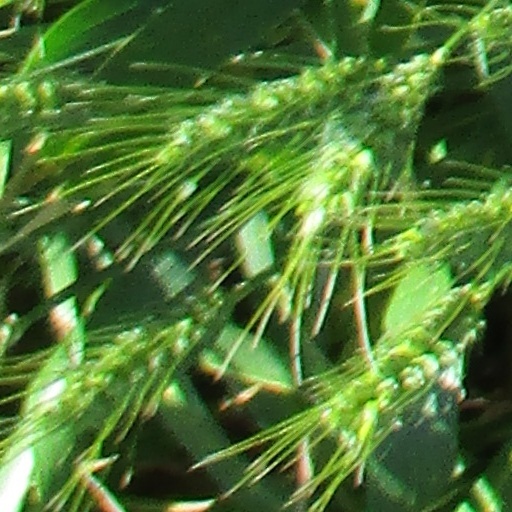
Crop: wheat